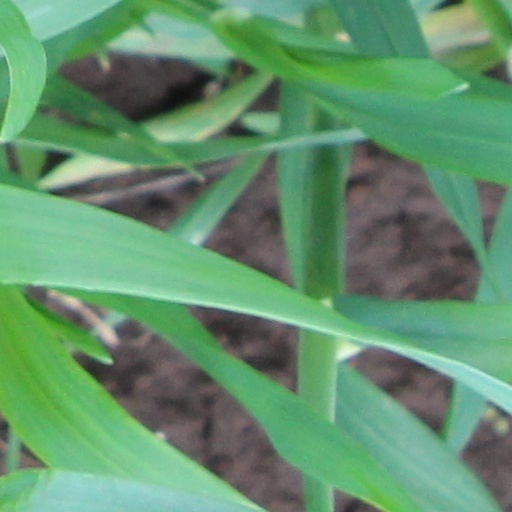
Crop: wheat